Gelitin

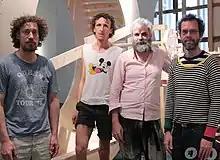
Gelitin in 2014. From left to right: Wolfgang Gantner, Florian Reither, Ali Janka and Tobias Urban

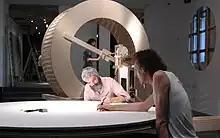
Artists at work on a 2014 project in Moscow

Gelitin (stylized in lowercase as gelitin) is a group of four artists from Vienna, Austria. The group was formerly known as Gelatin, and changed their name in 2005. They are known for creating art events in the tradition of Relational Aesthetics, often with a sense of humor.